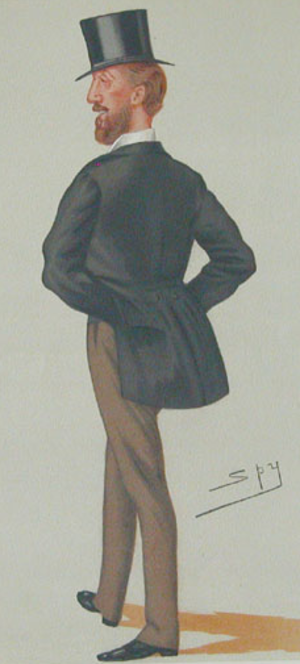
Lord Henry Frederick Thynne PC, DL est un homme politique britannique du parti conservateur. Il servit sous Disraeli comme Treasurer of the Royal Household entre 1875 et 1880.